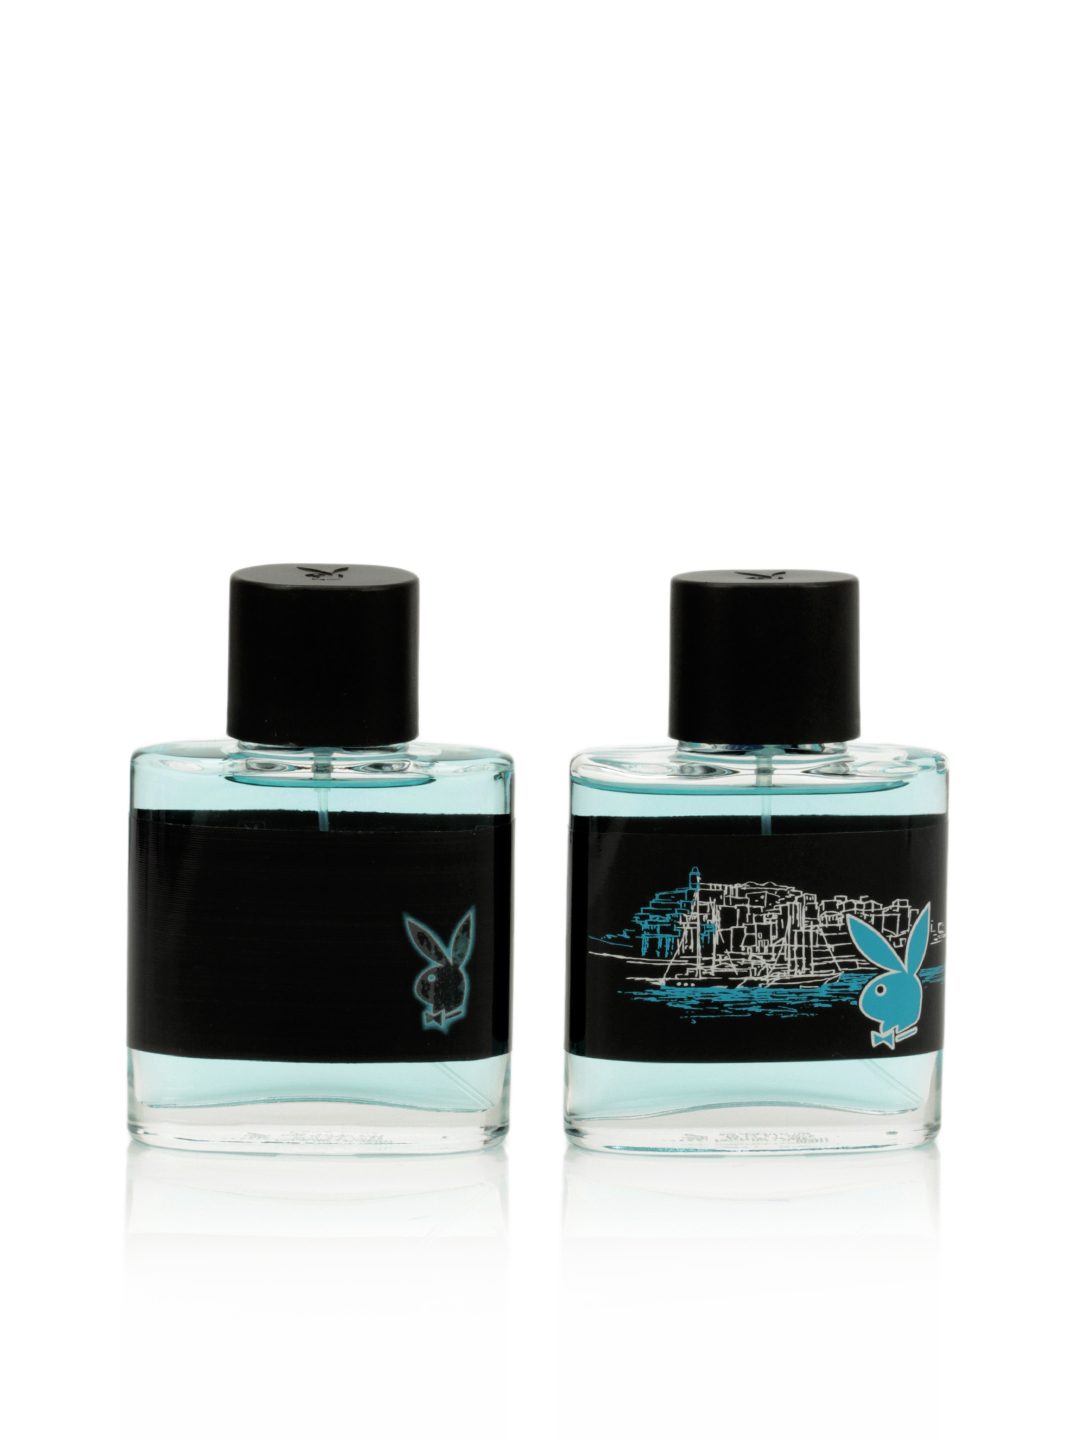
Playboy Men Ibiza Perfume Buy 1 Get 1 free
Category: Personal Care / Fragrance / Perfume and Body Mist
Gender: Men
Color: Black
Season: Spring 2017
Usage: Casual